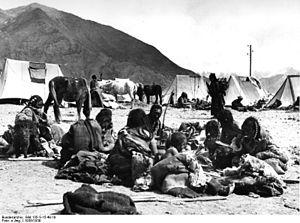
Les Gologs ou Ngologs, parfois orthographiés golok ou ngolok, sont une population nomade qui vit dans la préfecture autonome tibétaine de Golog de la province du Qinghai en République populaire de Chine, à proximité de l'Amnye Machen, montagne sacrée du Tibet. Les Gologs avaient la réputation - souvent méritée - de bandits de grands chemins qui les faisait redouter des caravaniers et des voyageurs.
Les rébellions goloks sont des révoltes qui opposèrent les nomades goloks aux généraux hui et seigneurs de la guerre chinois Ma Qi et Ma Bufang. En effet, le haut plateau du Qinghai était habité par une forte population de nomades tibétains organisés en tribus, jaloux de leur autonomie, qui ont farouchement lutté contre la main-mise de leur région par la clique des Ma, essentiellement issue de la communauté musulmane hui. Les rébellions goloks durèrent de 1917 à 1949 et il fallut une série de campagnes militaires pour les briser.